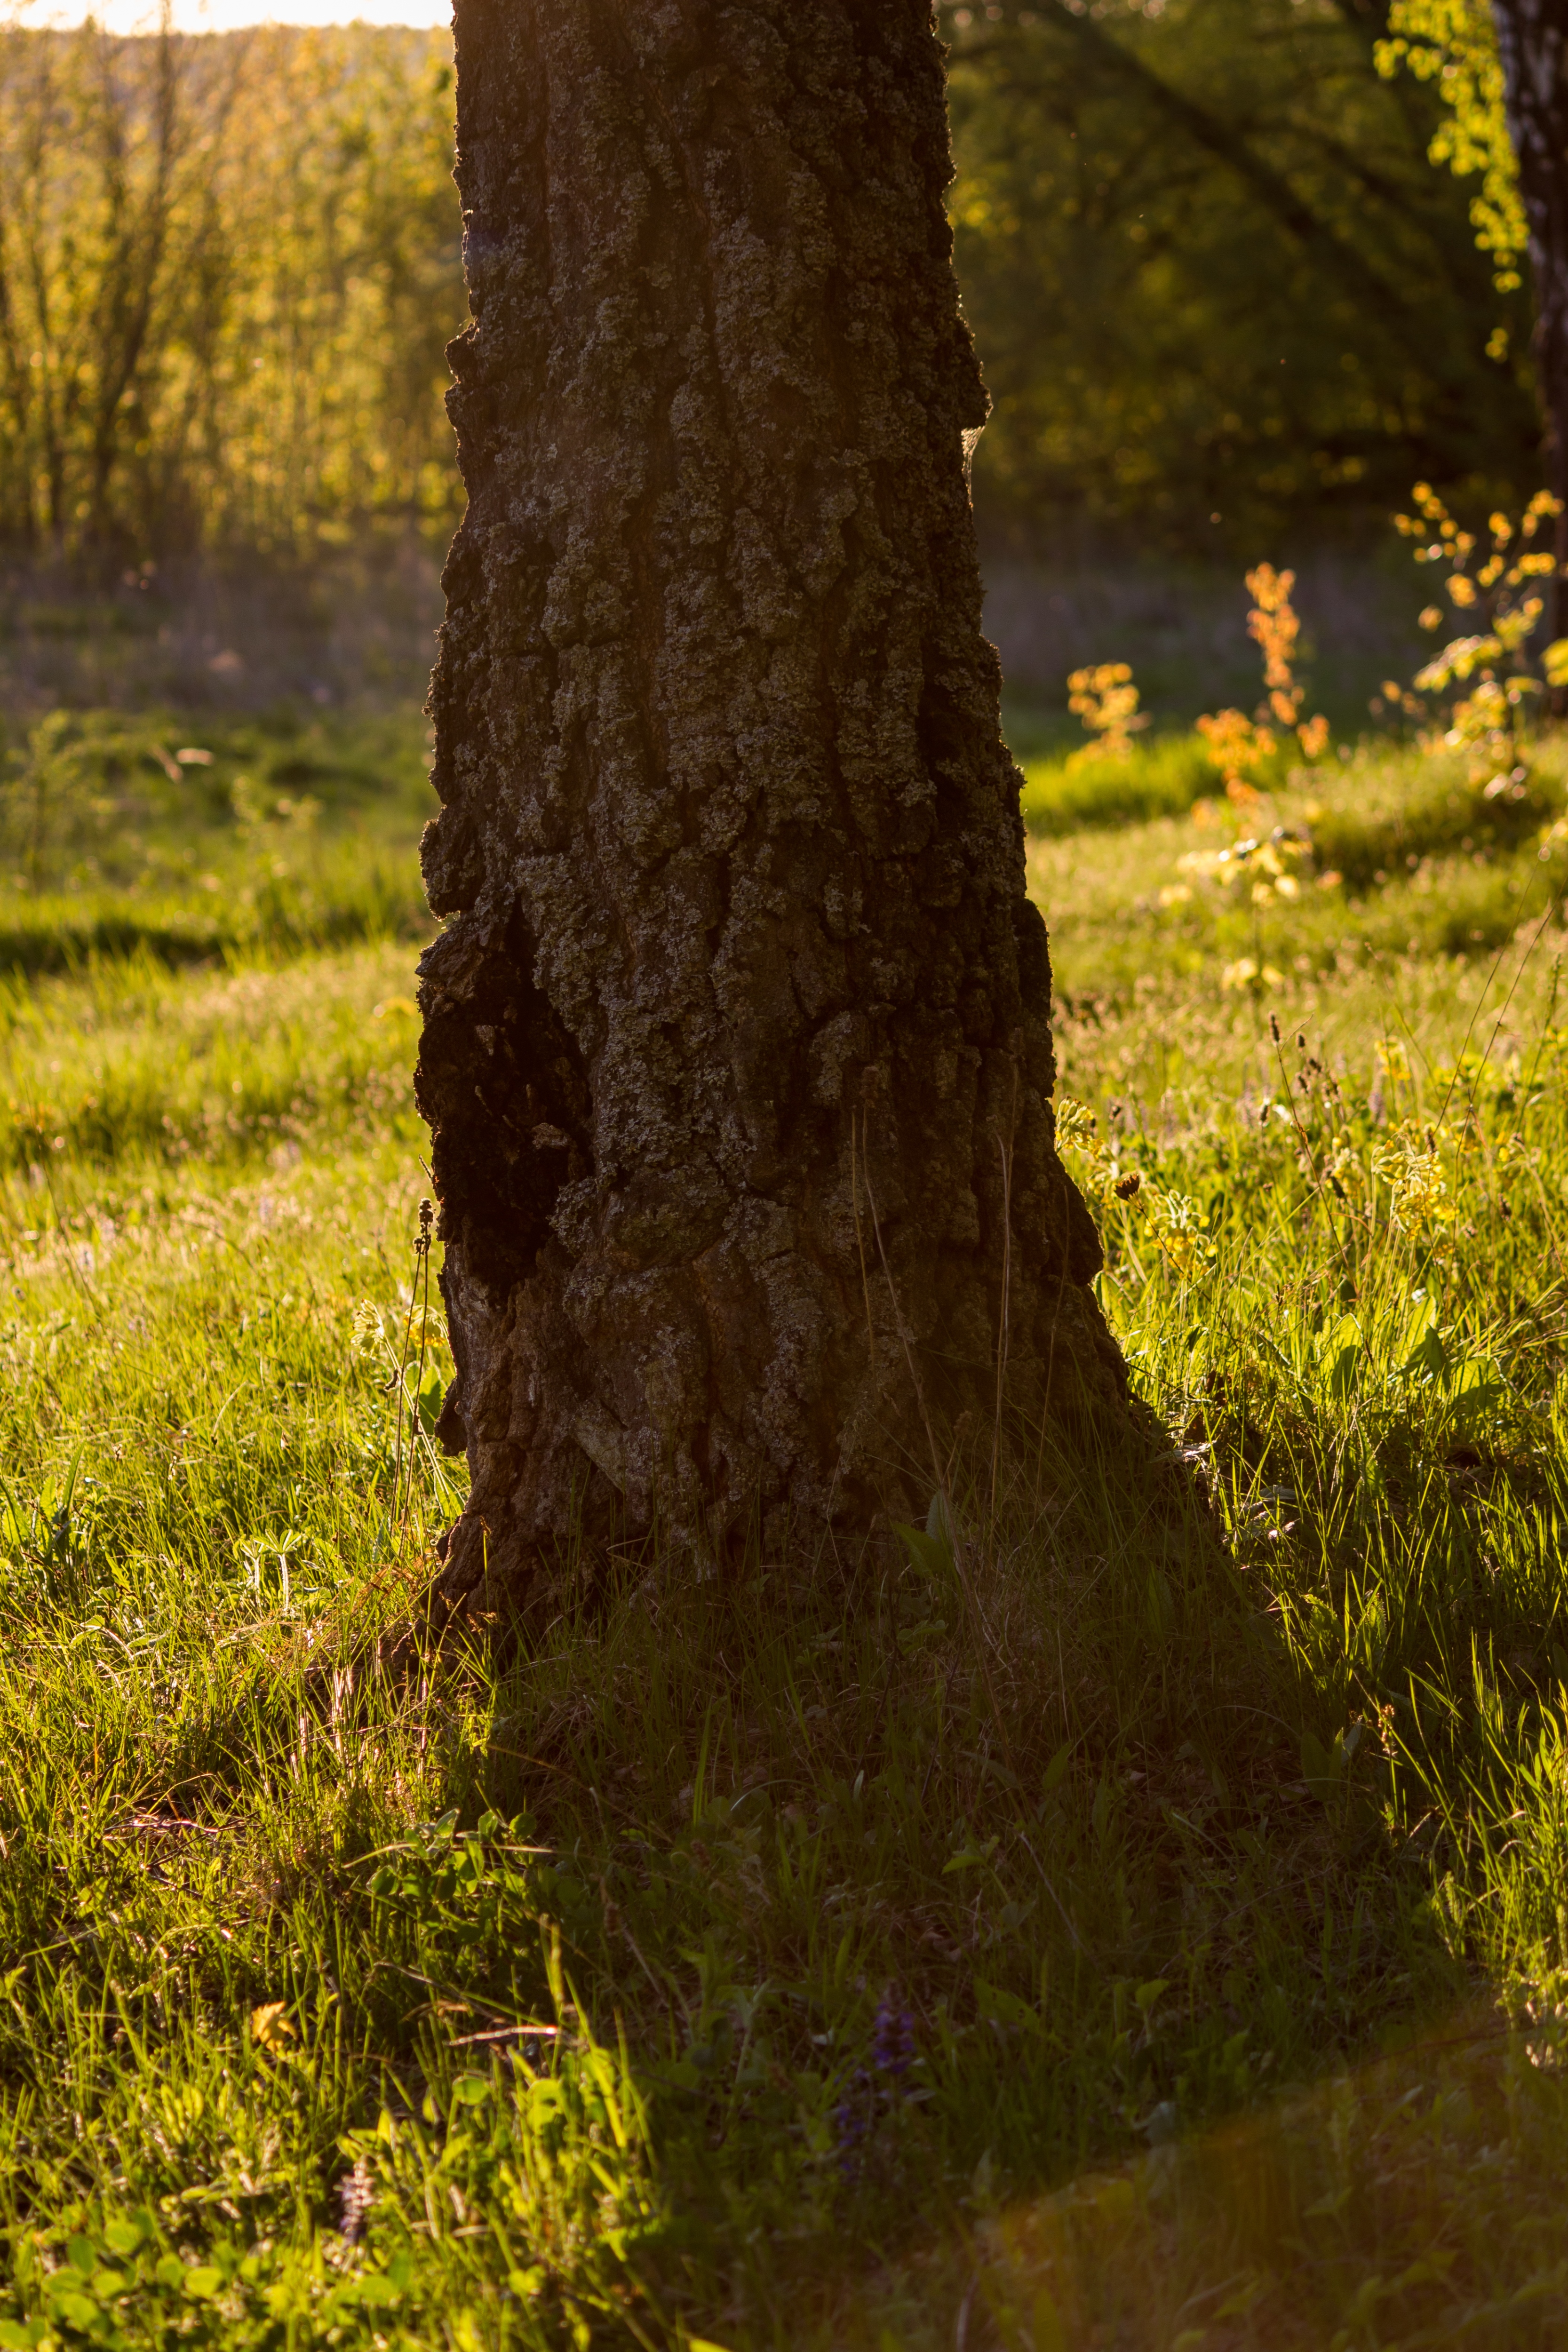
background, vertical, birch, tree, scenic, beautiful, bright, sunset, sunny, in the middle of a glade, lawn, natural, green, yellow, summer, warm, day, outdoor, nobody, plant, branch, natural landscape, wood, sunlight, trunk, biome, woody plant, grass, groundcover, morning, deciduous, Tints and shades, landscape, terrestrial plant, People in nature, forest, shadow, temperate broadleaf and mixed forest, spring, woodland, shrub, plant stem, Northern hardwood forest, grove, grassland, twig, autumn